Hammering Man

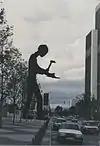
"Hammering Man" in Frankfurt am Main.

The "Hammering Man" sculpture in Frankfurt, Germany is 21 metres (68.9 ft) tall and was commissioned in 1990, for the new Messeturm (exhibition tower) building at the Frankfurt Trade Fair. An unofficial 6 ft tall copy of the "Hammering Man" appeared in Frankfurt in the 1990s in the "Hülya-Platz" (in the district Bockenheim). It was donated by a citizen's group against neo-nazism to commemorate the Solingen arson attack of 1993, and its hammer was designed with a hand crank that demolished a swastika emblem. This stealth sculpture was often vandalized and in April 2007 it was removed and scrapped after becoming so badly damaged and corroded that it was considered a danger for public safety. It was later replaced by a successor.